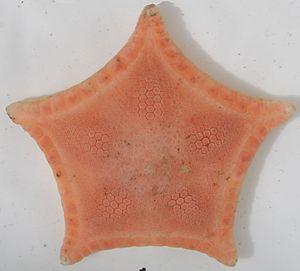
Les Goniasteridae sont une famille d'étoiles de mer de l'ordre des Valvatida.
Ceramaster est un genre d'étoiles de mer qui appartient à la famille des Goniasteridae.